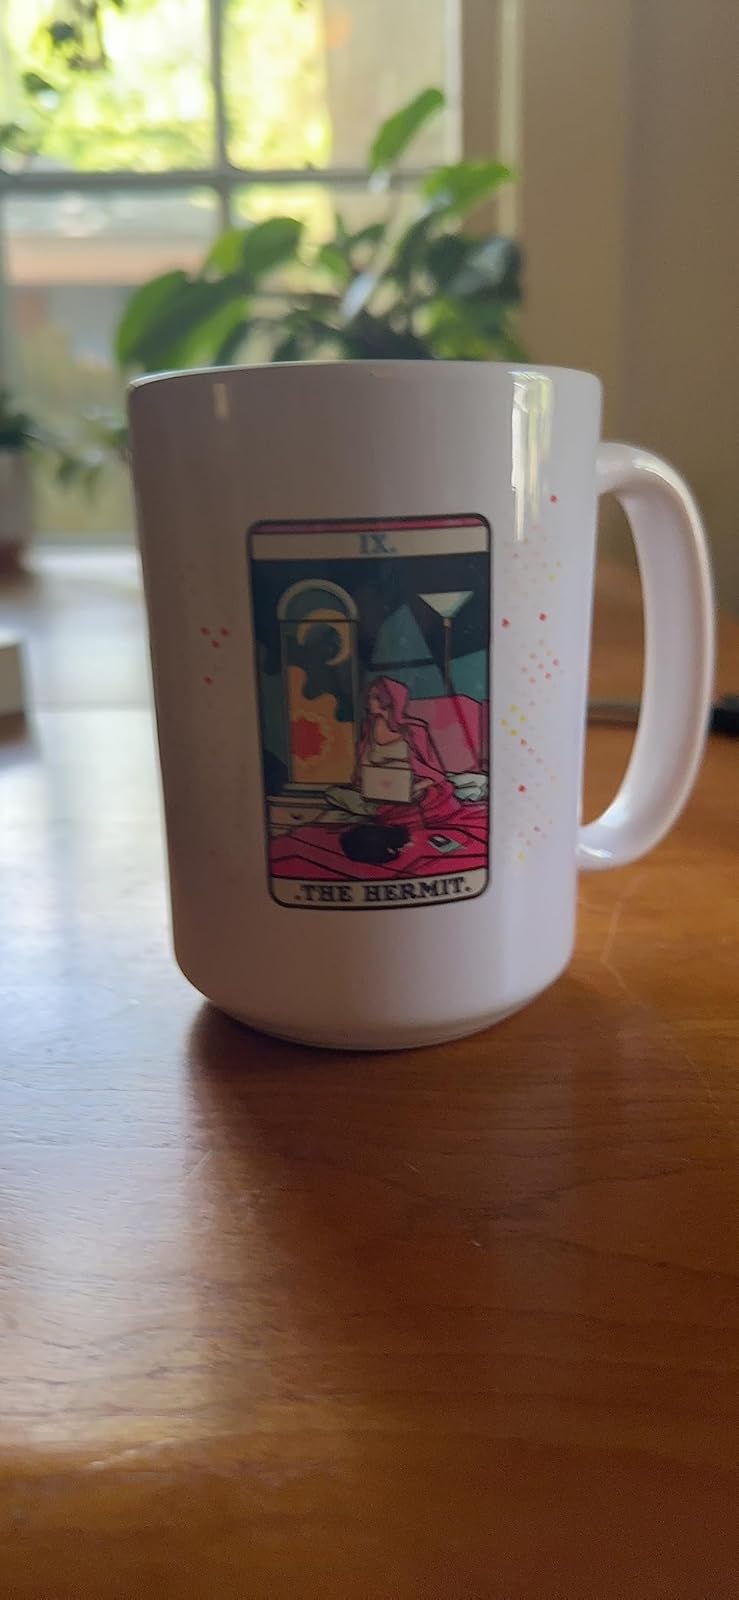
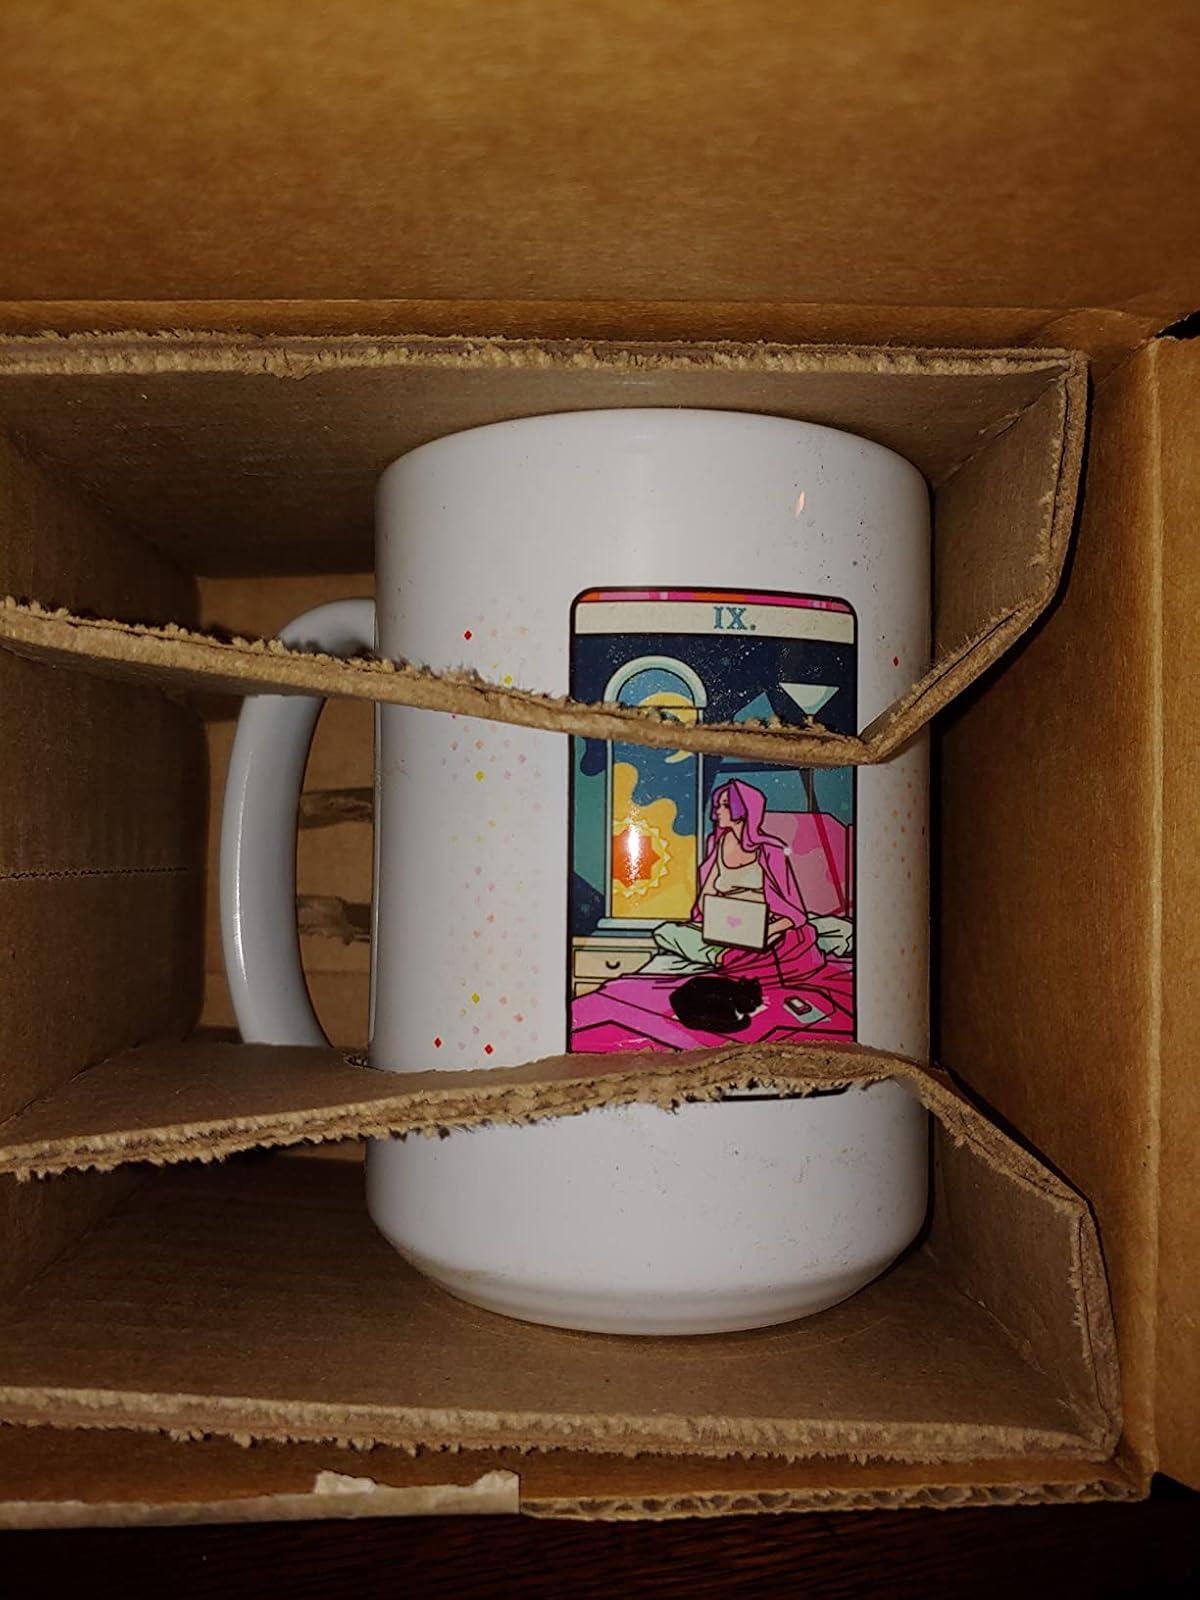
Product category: items_mug
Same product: yes